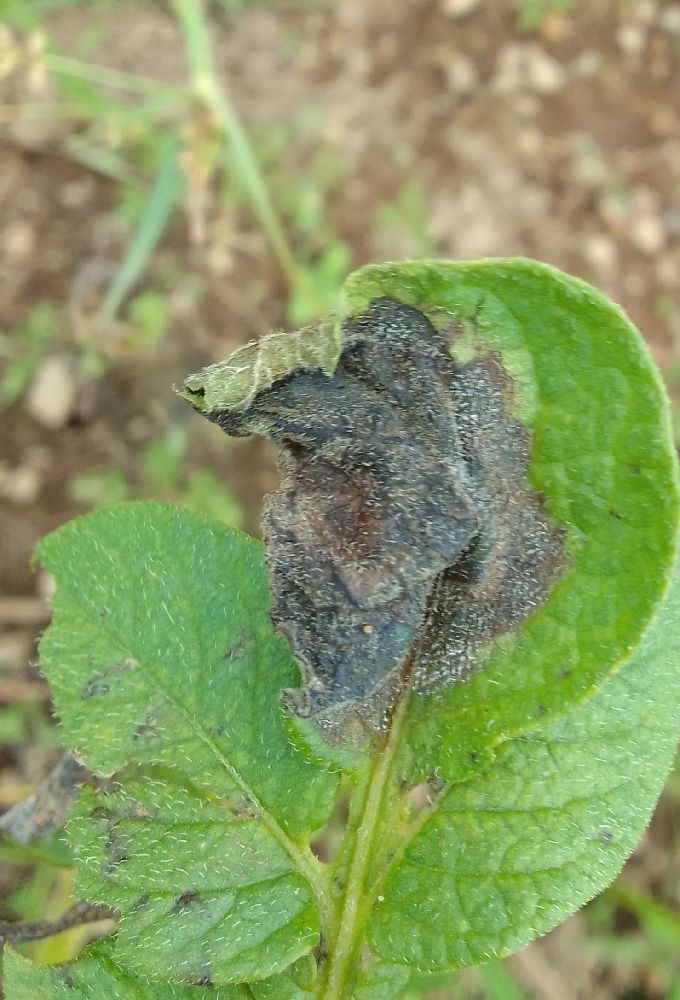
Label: Late blight